Dollar of Fire

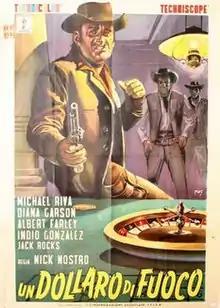

Dollar of Fire/Epitaph for a Fast Gun is a 1966 Italian-Spanish western film directed by Nick Nostro and starring Miguel de la Riva, Dada Gallotti and Alberto Farnese.